Saleaula

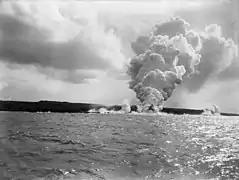
Eruption of Mt Matavanu, 1905. (photo by Thomas Andrew

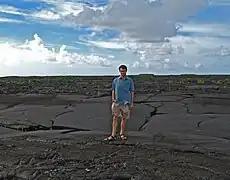
Lava fields on Savai'i.

Volcanic eruptions of Mt Matavanu (1905 - 1911) in central Savai'i swept northwards towards the coast and destroyed villages in its path.